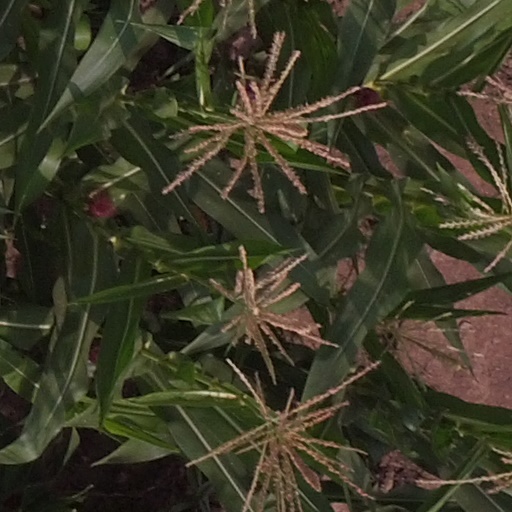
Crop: maize; corn